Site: brandenburg
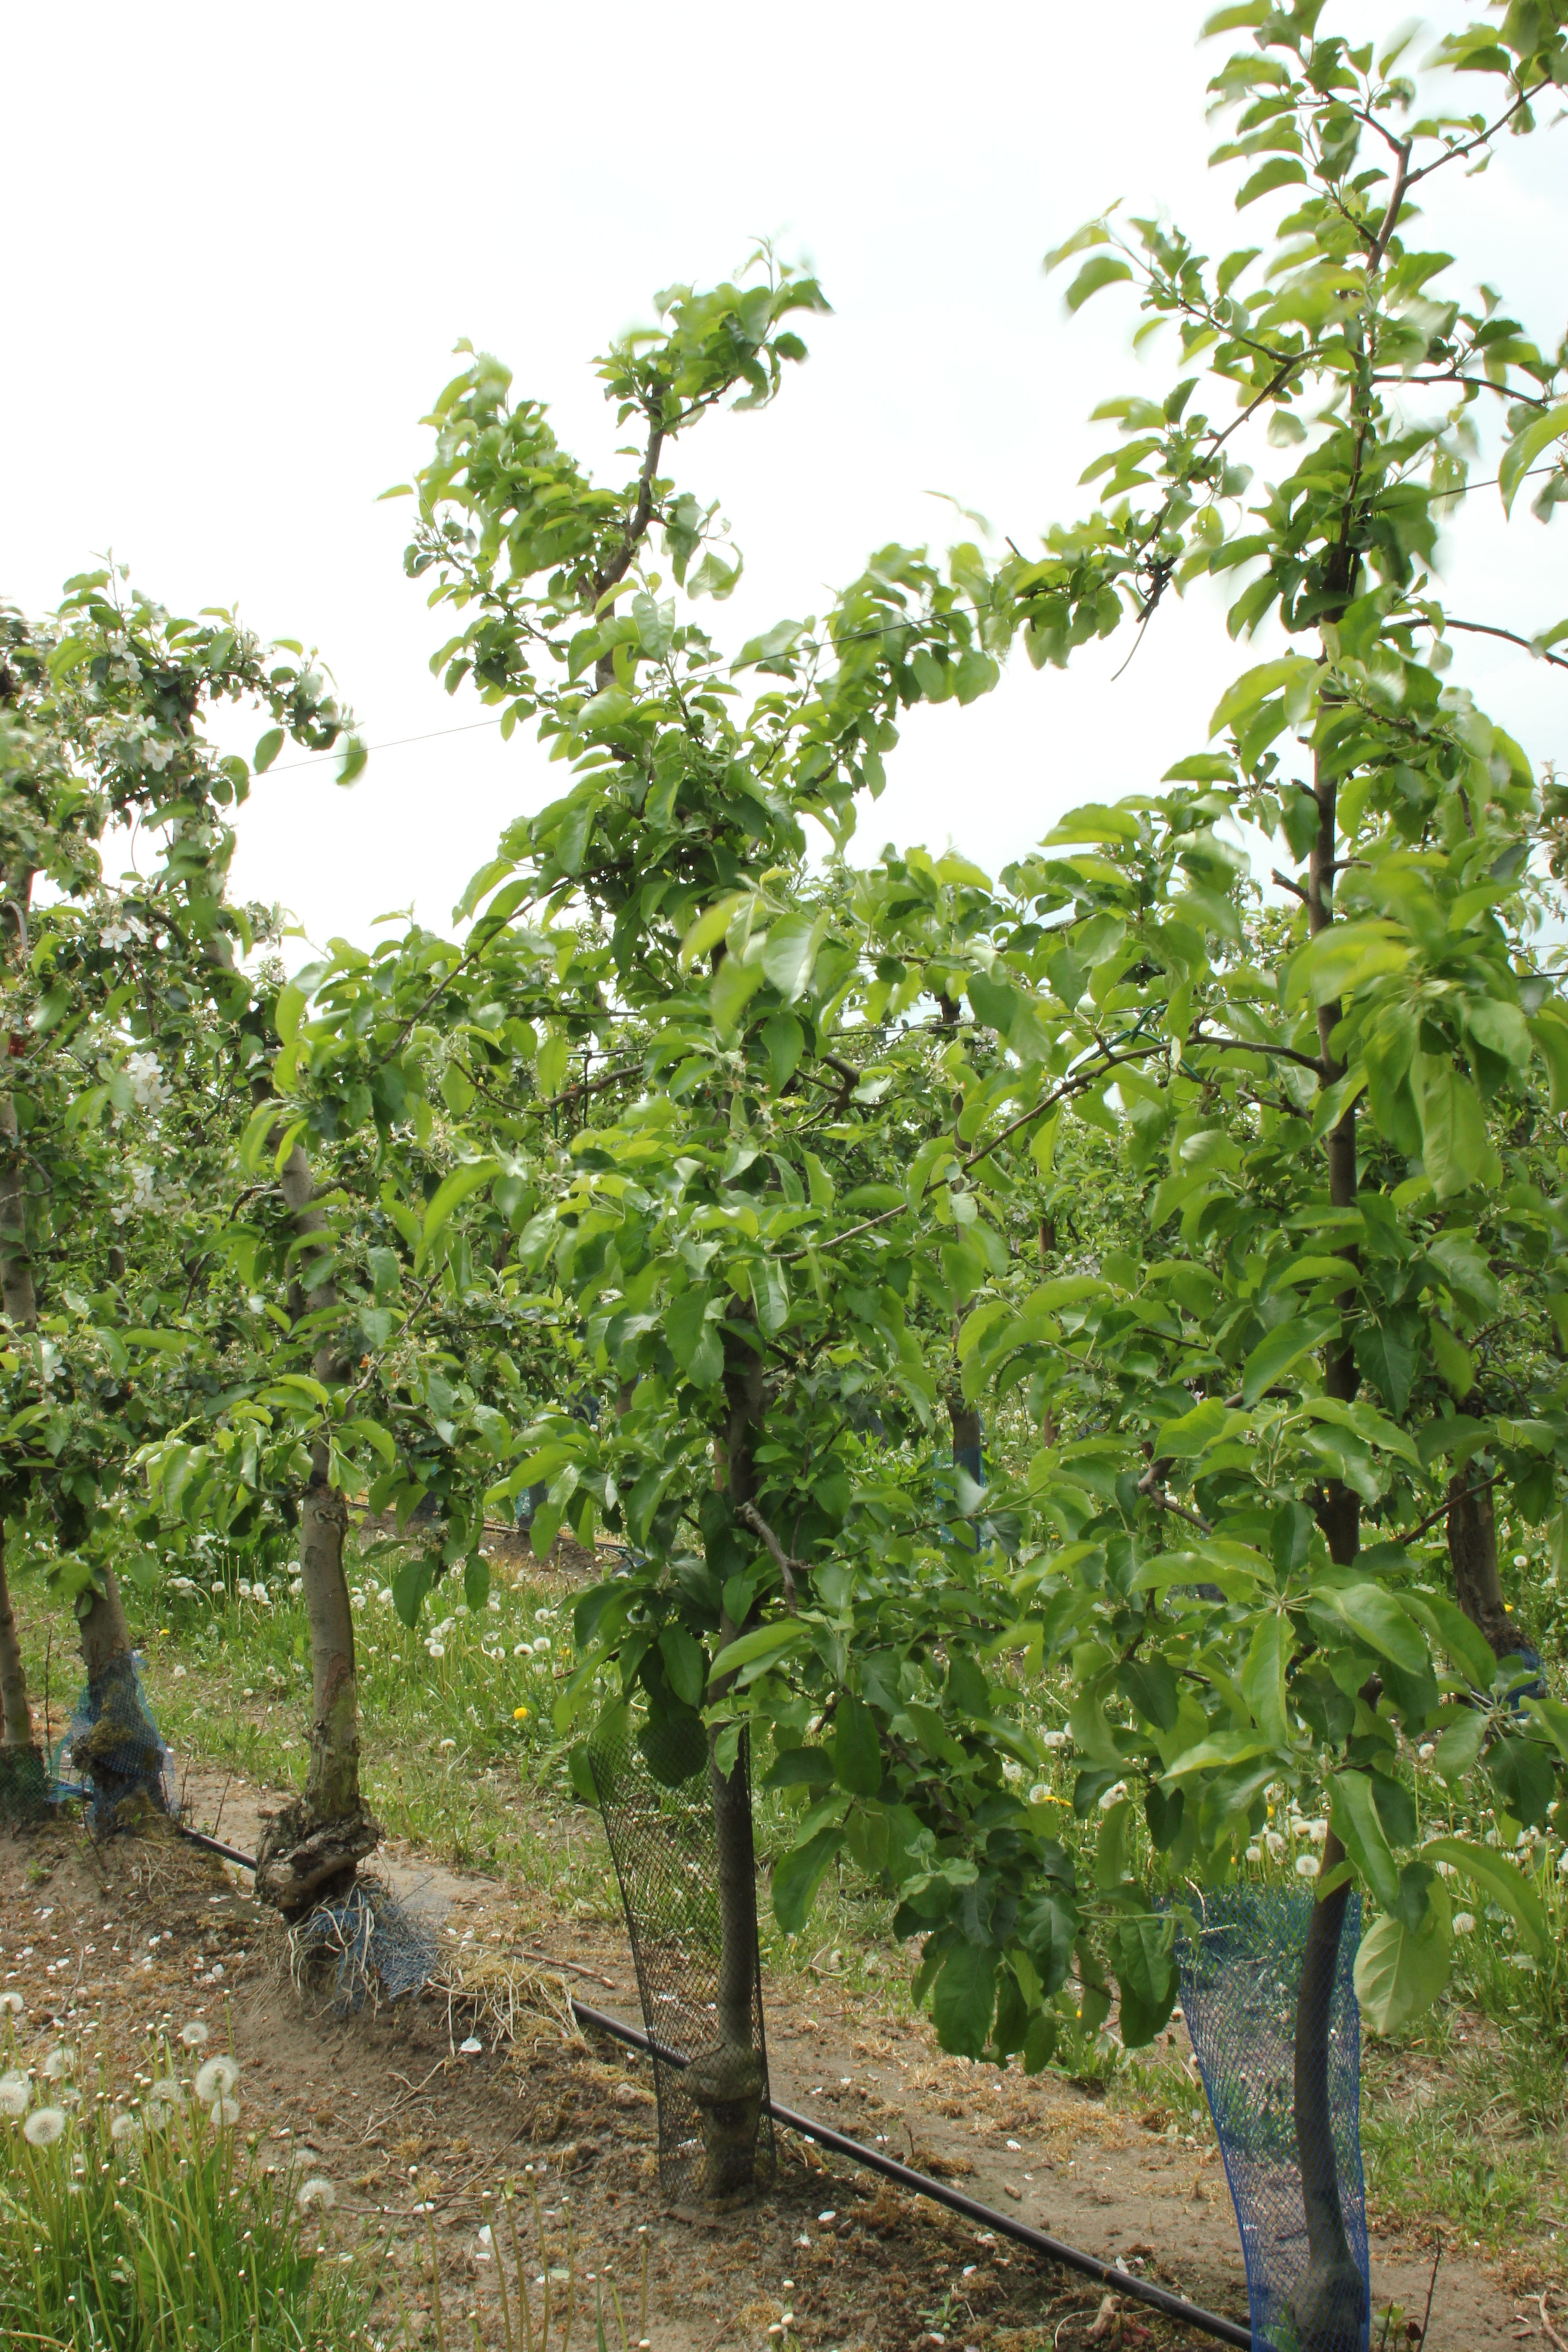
Growth stage (BBCH 67): Flowering